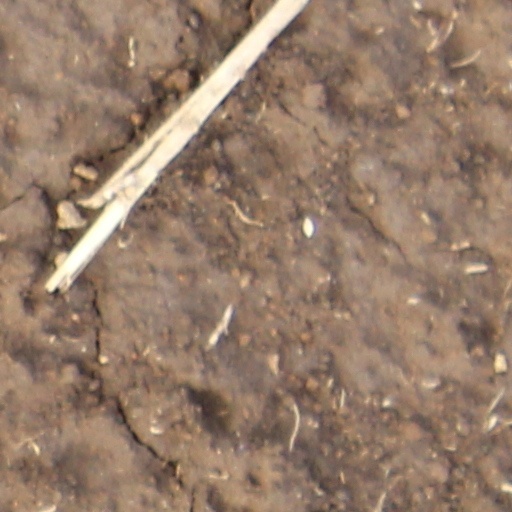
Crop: wheat